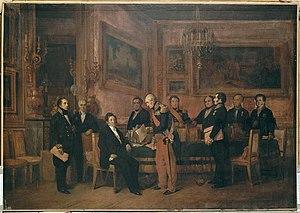
Conseil des ministres tenu aux Tuileries. Signature de la loi de Régence. 15 août 1842 (Louis-Philippe Ier, Nicolas Jean-de-Dieu Soult, François Guizot, Nicolas Martin du Nord, Victor Guy baron Duperré, Tanneguy comte Duchâtel, Jean-Baptiste Teste, Cunin-Gridaine, Abel François Villemain, Jean-Pierre Lacave-Laplagne)
Jean-Baptiste Teste est un avocat et homme politique français né à Bagnols-sur-Cèze le 20 octobre 1780 et mort à Chaillot le 20 avril 1852. Ministre des travaux publics de 1840 à 1843, il est connu pour son implication dans le scandale Teste-Cubières qui éclate en 1847.
Laurent Cunin, dit Cunin-Gridaine, né à Sedan le 10 juillet 1778 et mort dans la même ville le 19 avril 1859, est un homme politique français. Il fut député de 1827 à 1848 et plusieurs fois ministre.
Cette page concerne l’année 1842 du calendrier grégorien.